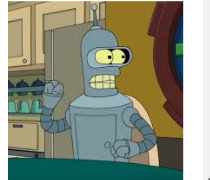
Portrait style: Cartoon Portrait